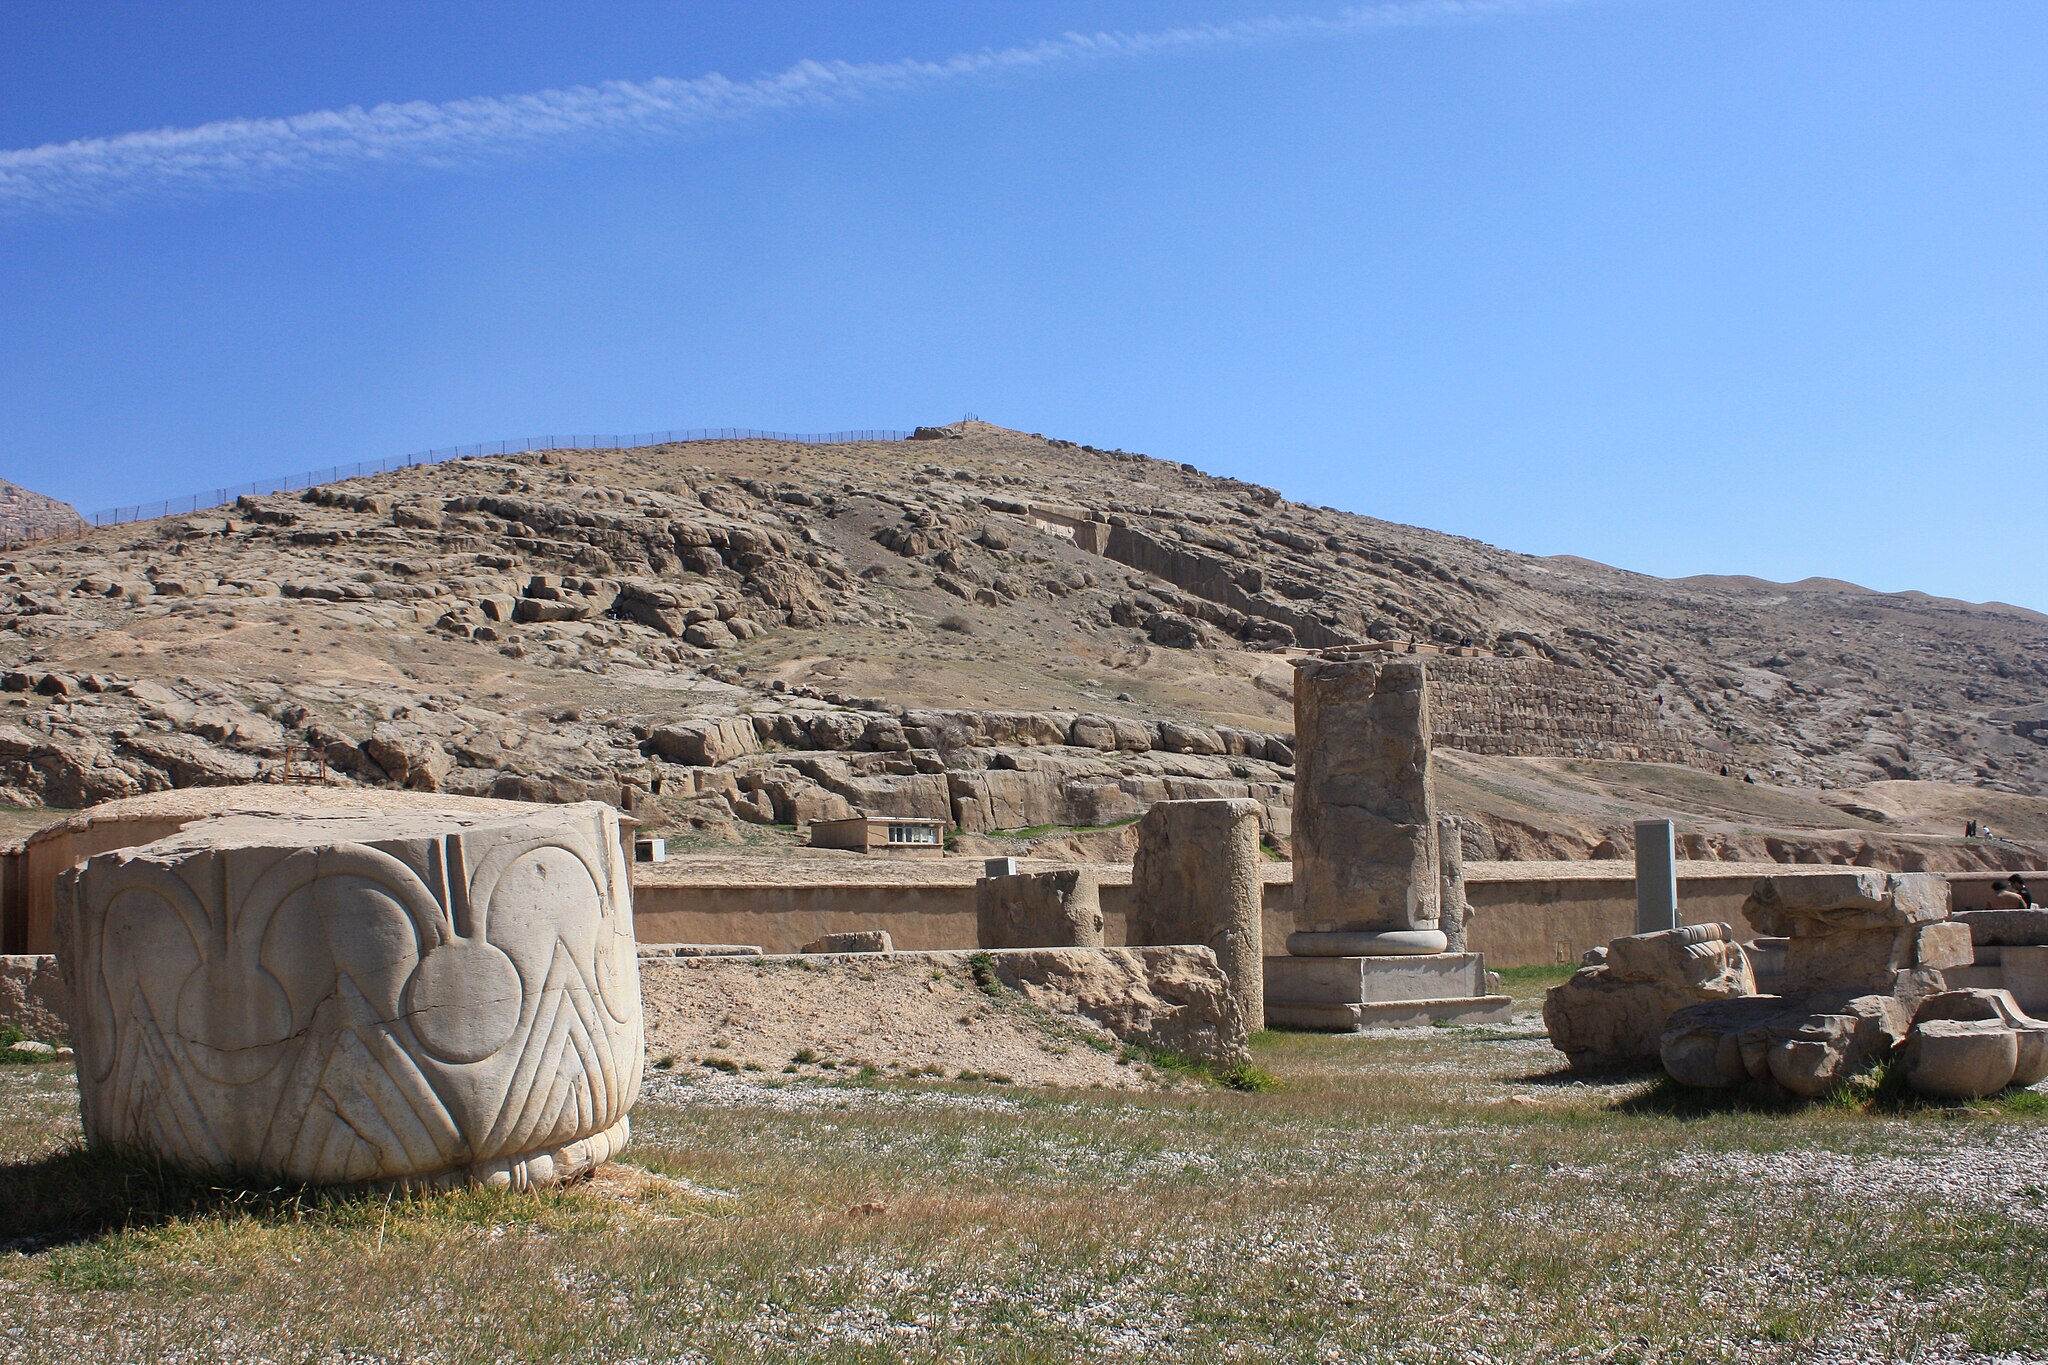
Title: Takhtejamshid35
Description: Persepolis in Shiraz
Date: 2009-03-13
Categories: Columns in Persepolis, GFDL, Taken with Canon EOS 450D, License migration redundant, Self-published work, 2009 in Persepolis